Answer in natural language. Considering the relative positions, where is dark cave wall decor photo (highlighted by a red box) with respect to grey circular dining table (highlighted by a green box)? Choose between the following options: left or right
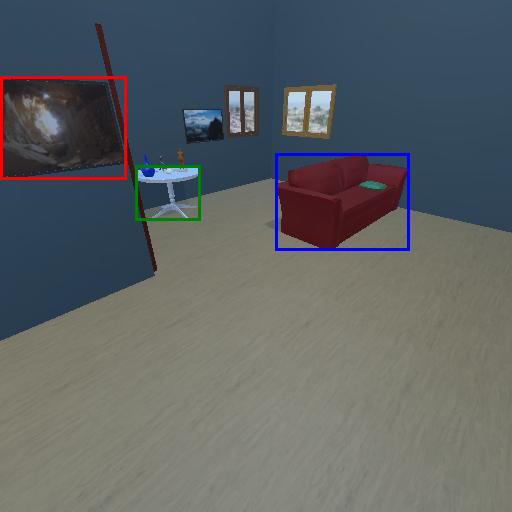
<answer>right</answer>